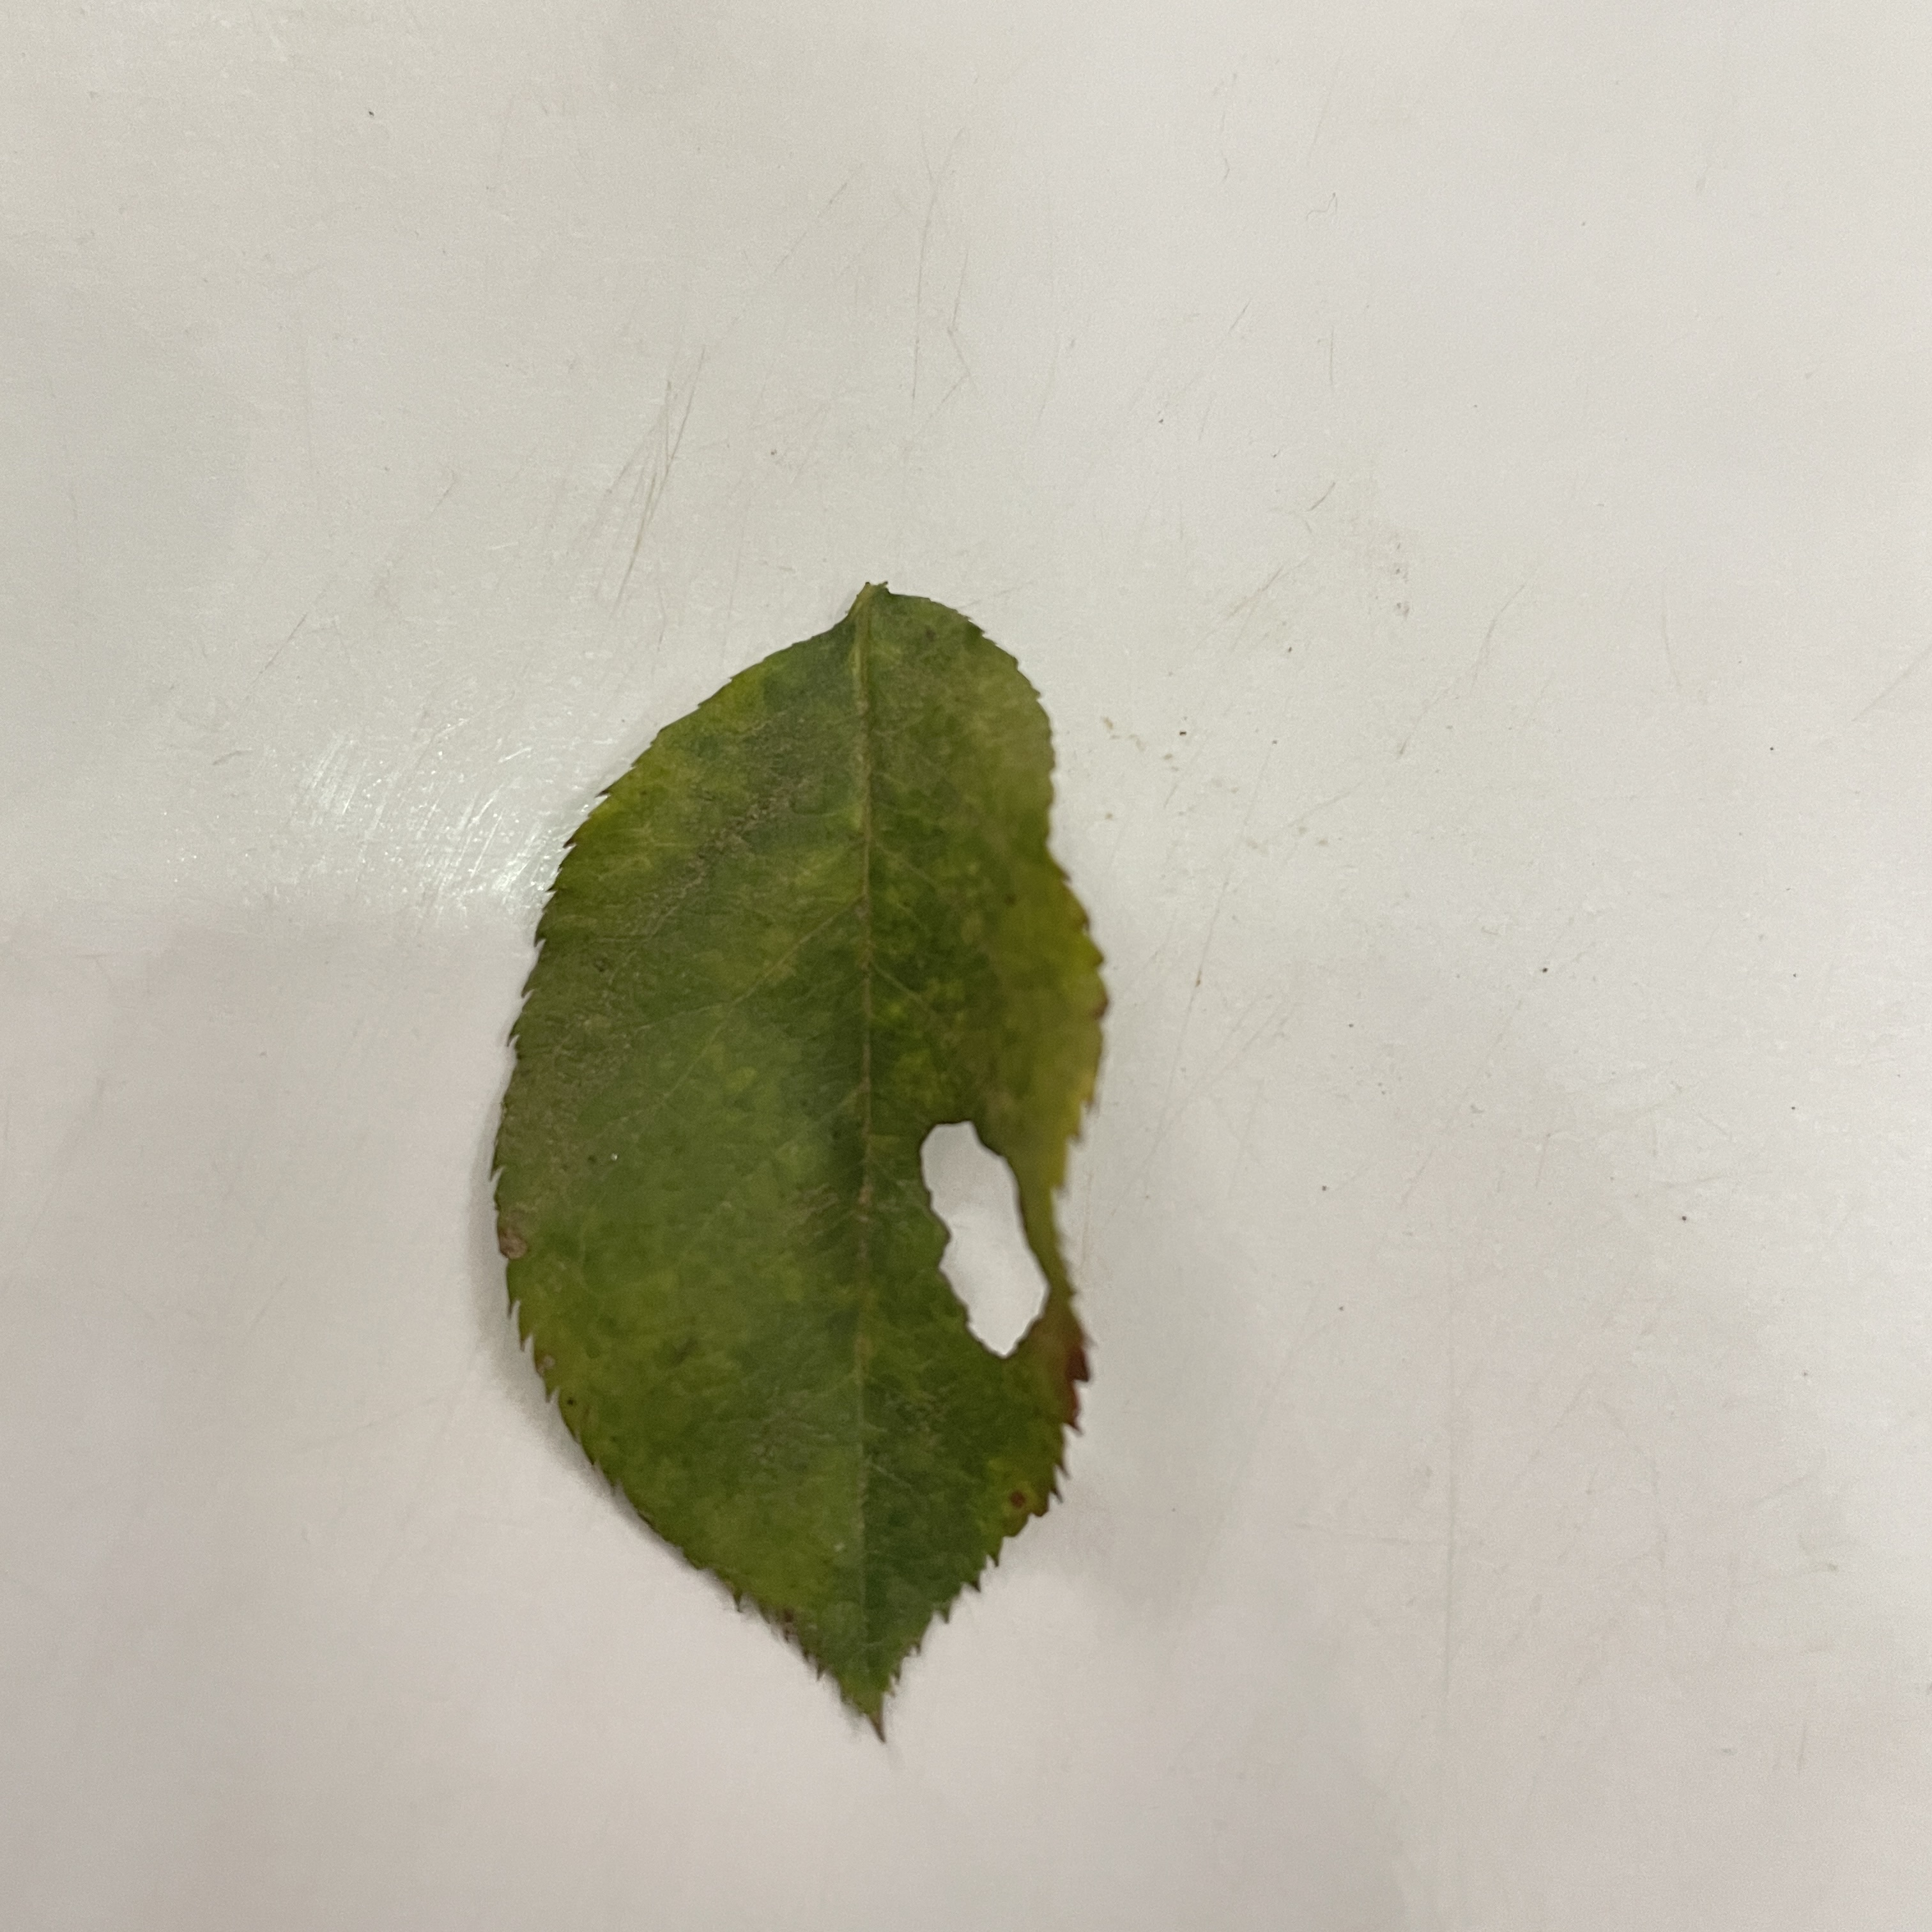
Label: Insect Hole